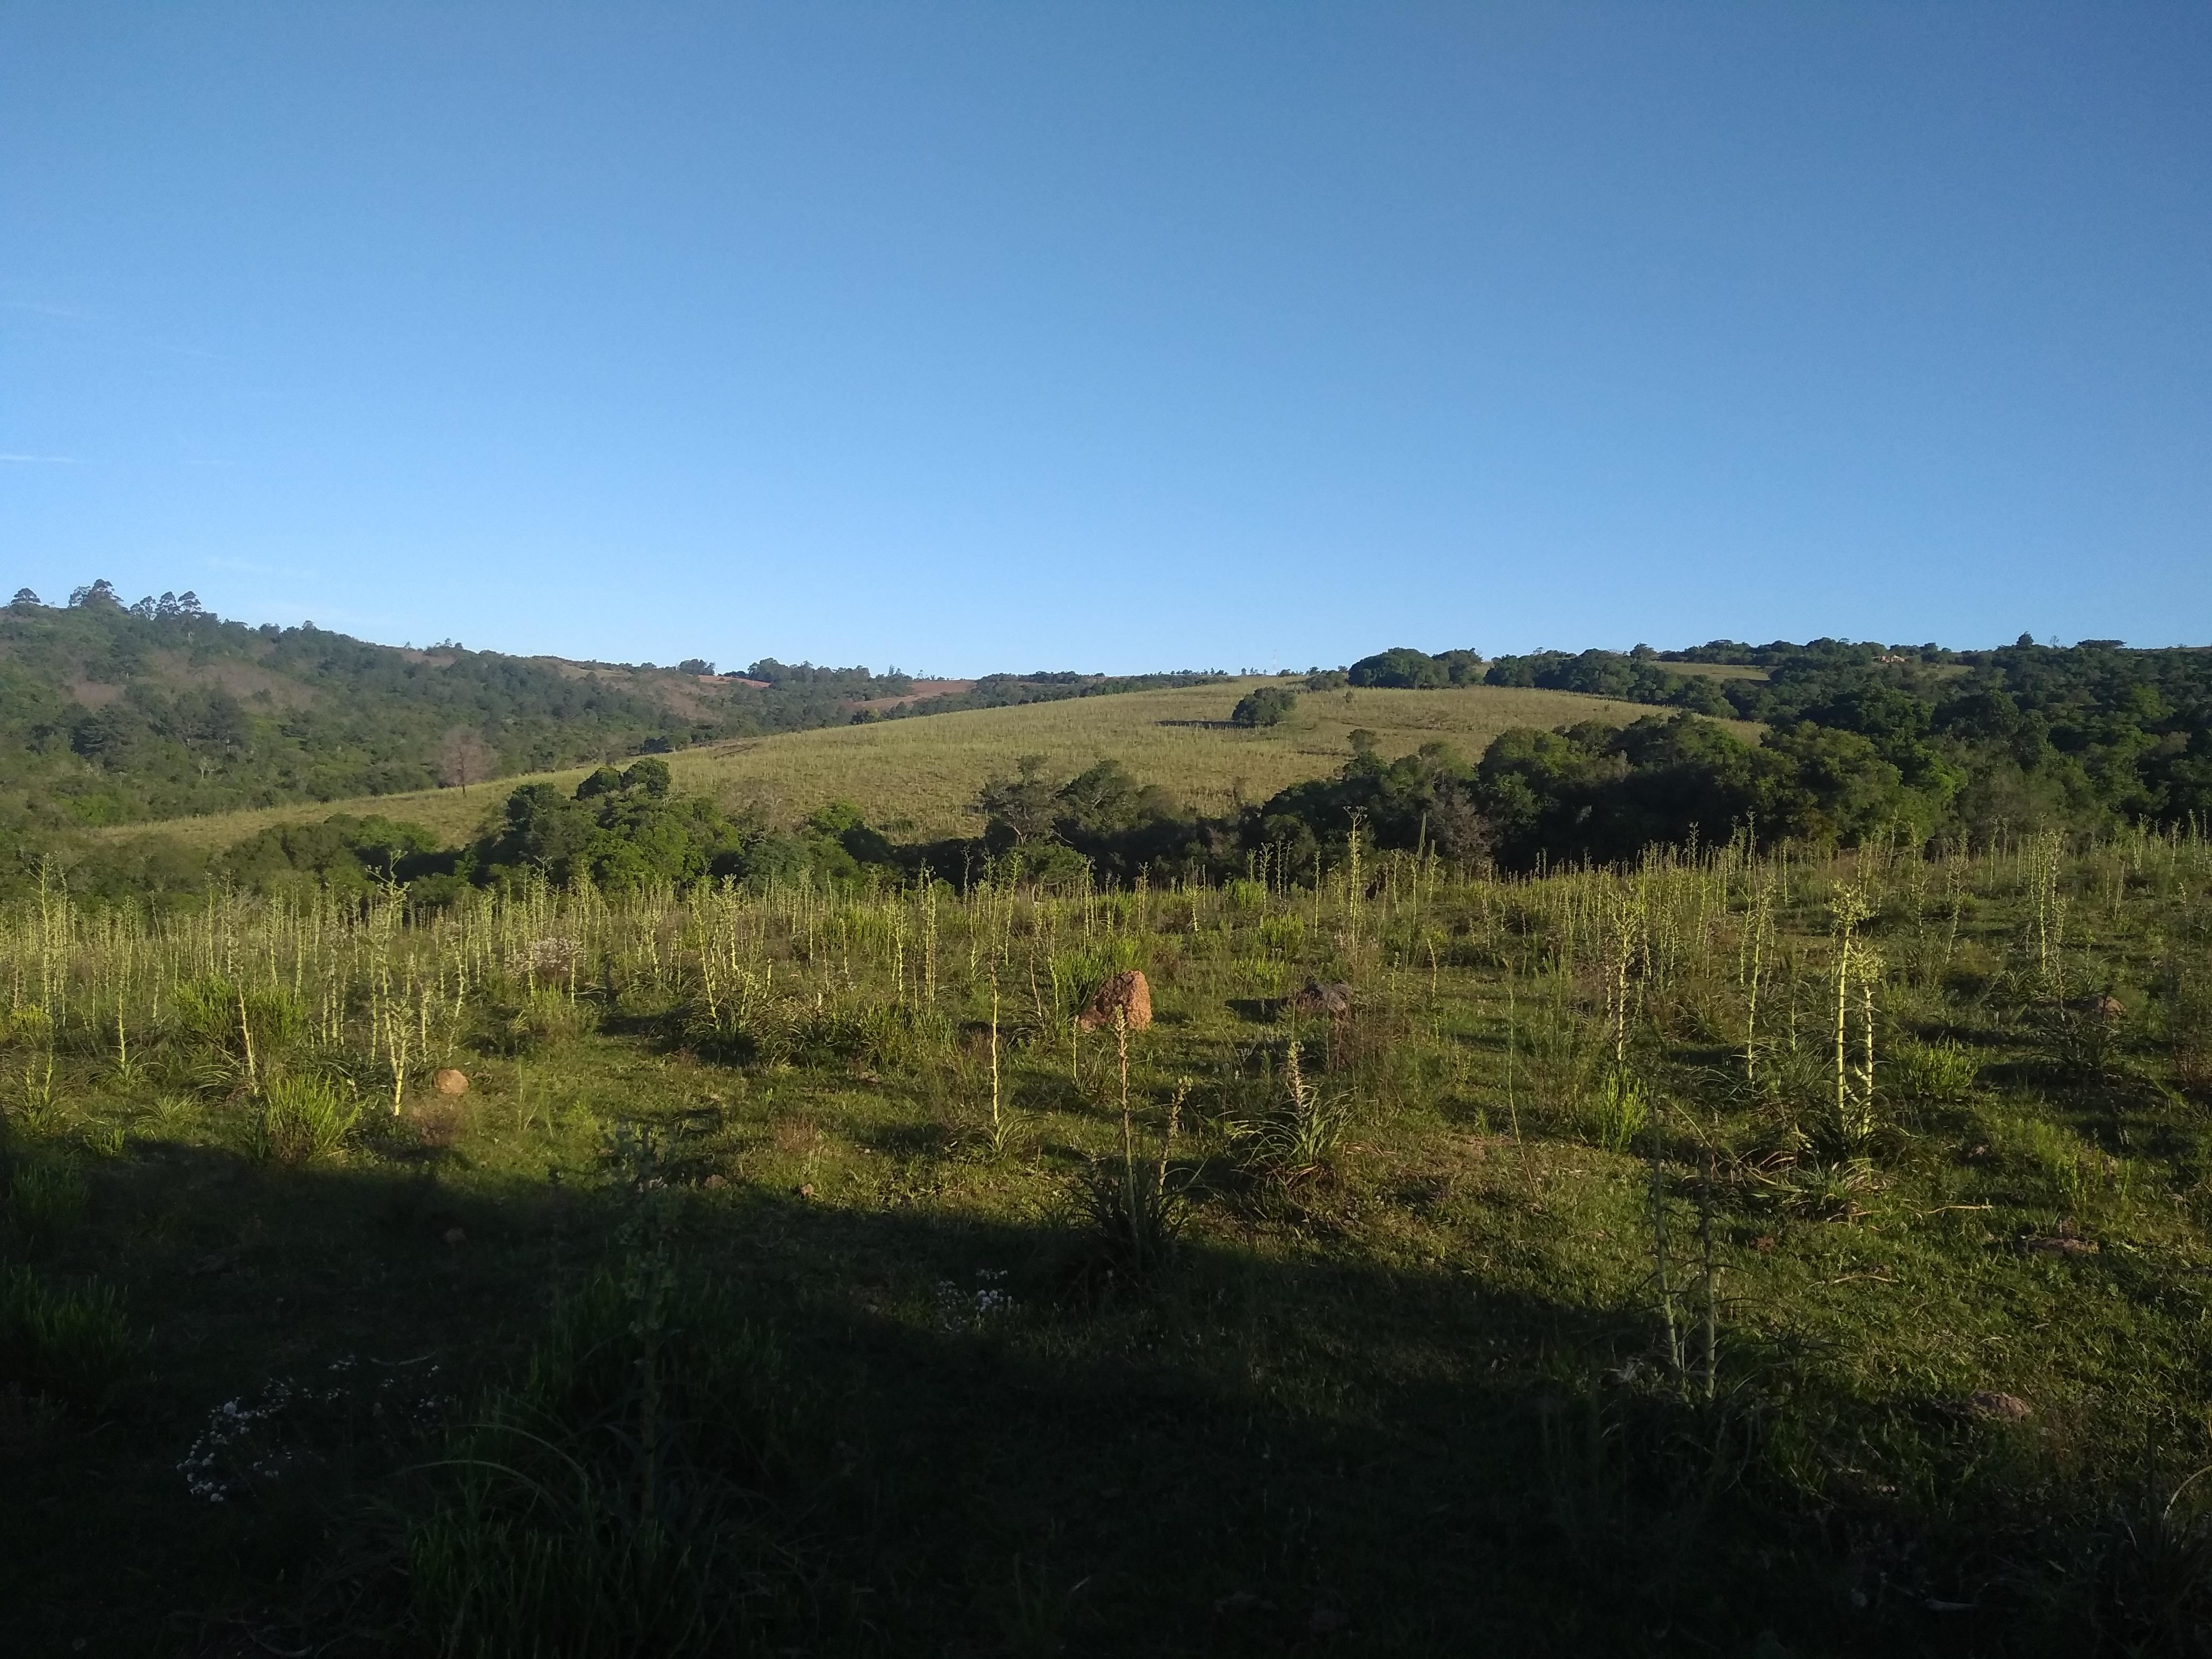
natural, vegetation, grassland, natural environment, natural landscape, wilderness, prairie, shrubland, plant community, hill, sky, pasture, highland, grass, nature reserve, land lot, plain, ecoregion, meadow, tree, fell, grass family, steppe, landscape, rural area, savanna, chaparral, field, forest, cloud, plant, soil, mountain, terrain, tundra